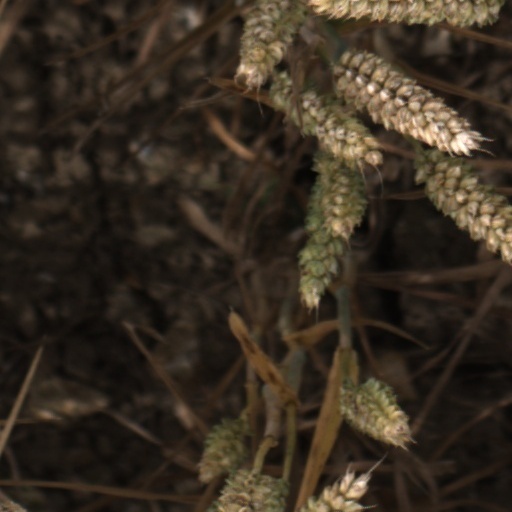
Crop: wheat